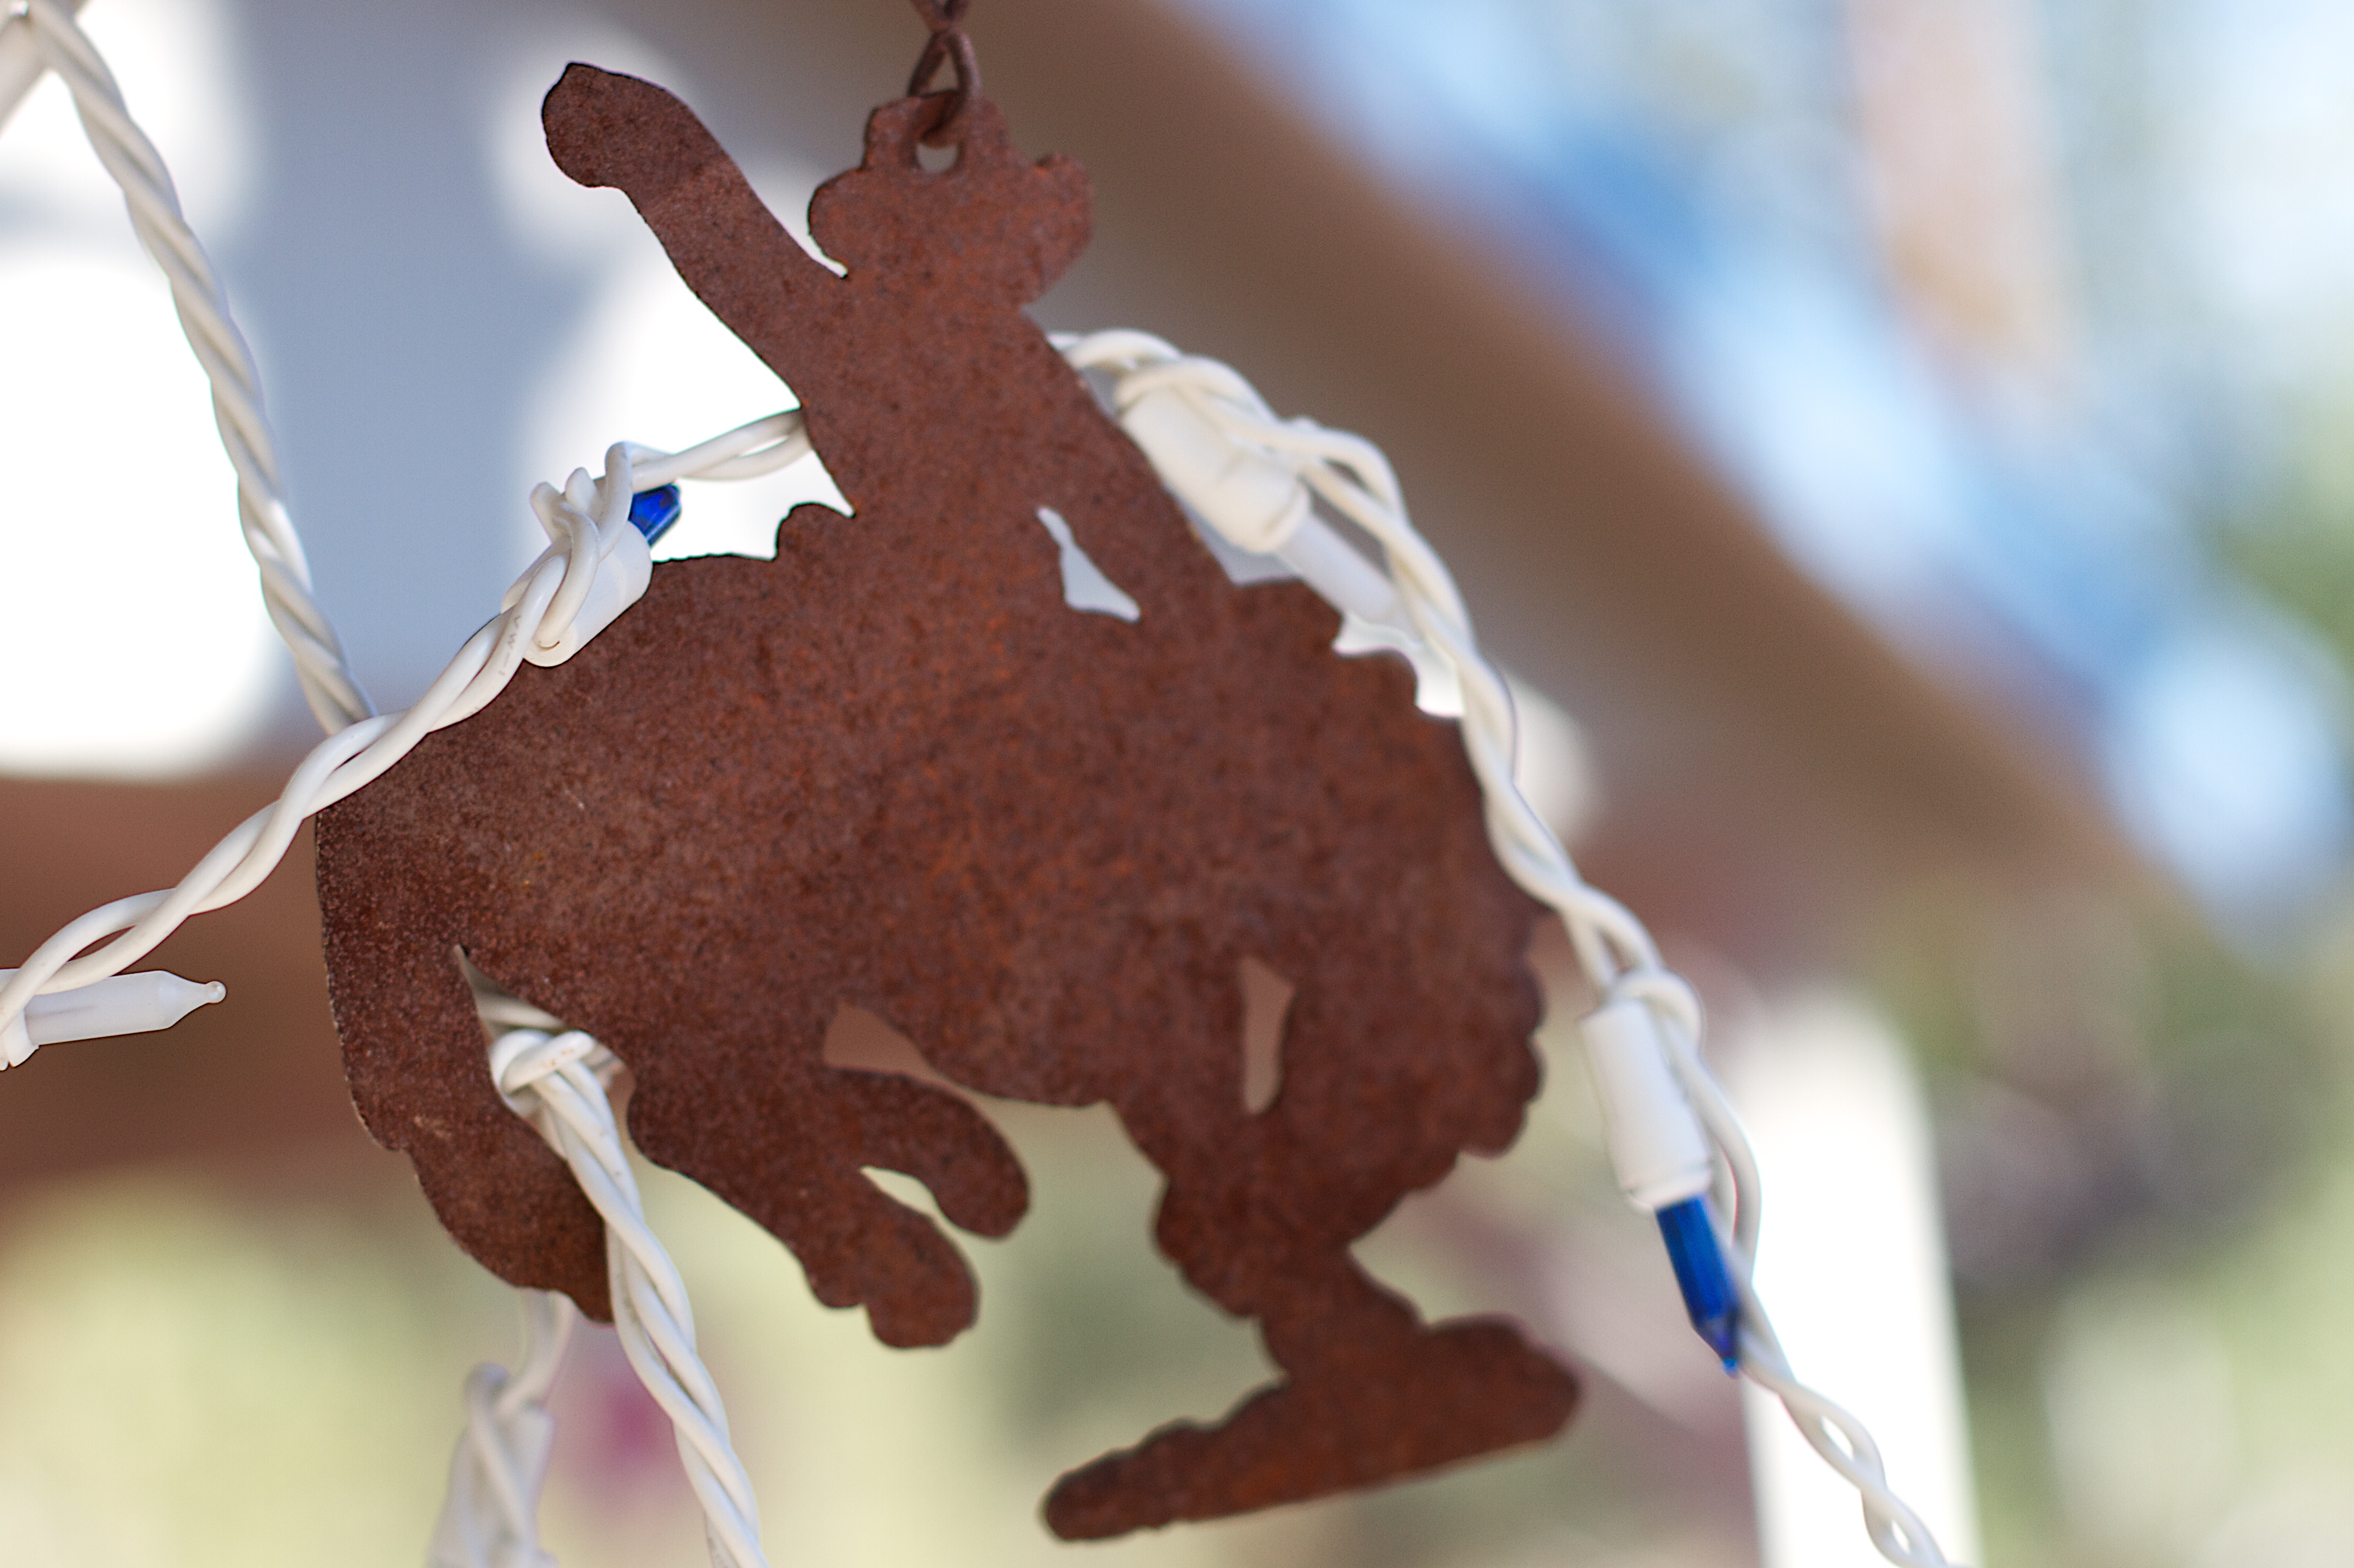
food, dessert, cool image